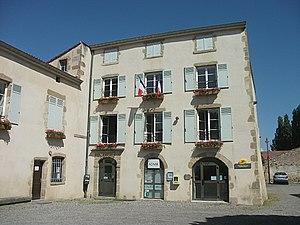
Mairie d'Authezat, Puy-de-Dôme, Auvergne-Rhône-Alpes, France. [14463]
Authezat est une commune française située dans le département du Puy-de-Dôme, en région Auvergne-Rhône-Alpes. Elle fait partie de l'aire urbaine de Clermont-Ferrand.